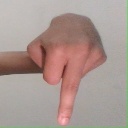
अक्षर: प